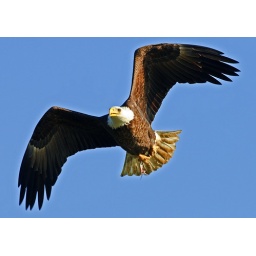
Adult bald eagle flying over head with a fish